10th AVN Awards

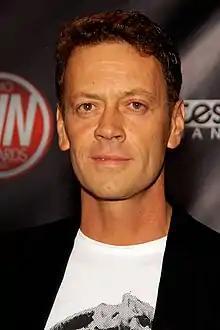
Rocco Siffredi, Male Performer of the Year winner

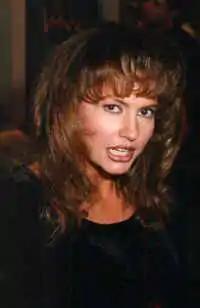
Ashlyn Gere, Female Performer of the Year, Best Actress—Film and Best Actress—Video winner

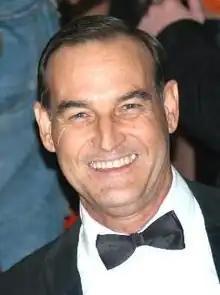
Mike Horner, Best Actor—Film winner

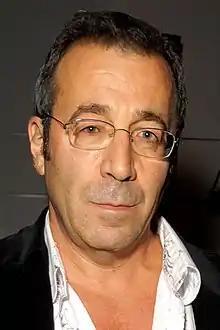
John Stagliano, Best Director—Film winner

AVN Hall of Fame inductees for 1993 were: Erica Boyer, David Christopher, Debi Diamond, Jim Holliday, Fred J. Lincoln, Richard Mailer, William Margold, Peter North, Loni Sanders, Jeff Stryker, Marc Wallice, Ona Zee